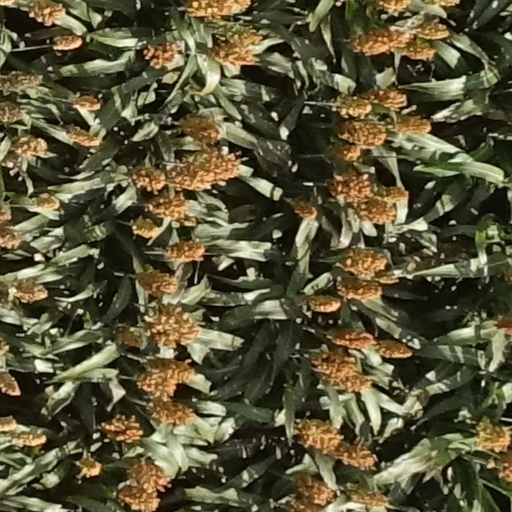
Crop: sorghum